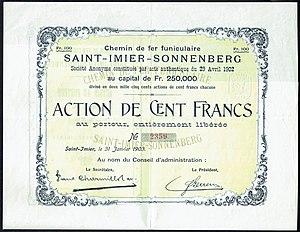
L'idée de construire un funiculaire St-Imier-Mont-Soleil a été émise à la fin du XIXᵉ siècle par le Dʳ Ernest Miéville. On projetait alors d'édifier des hôtels, un sanatorium et un théâtre en plein air à Mont-Soleil.